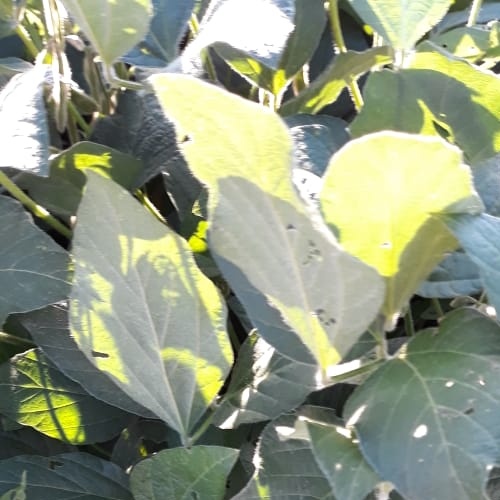
Label: Caterpillar